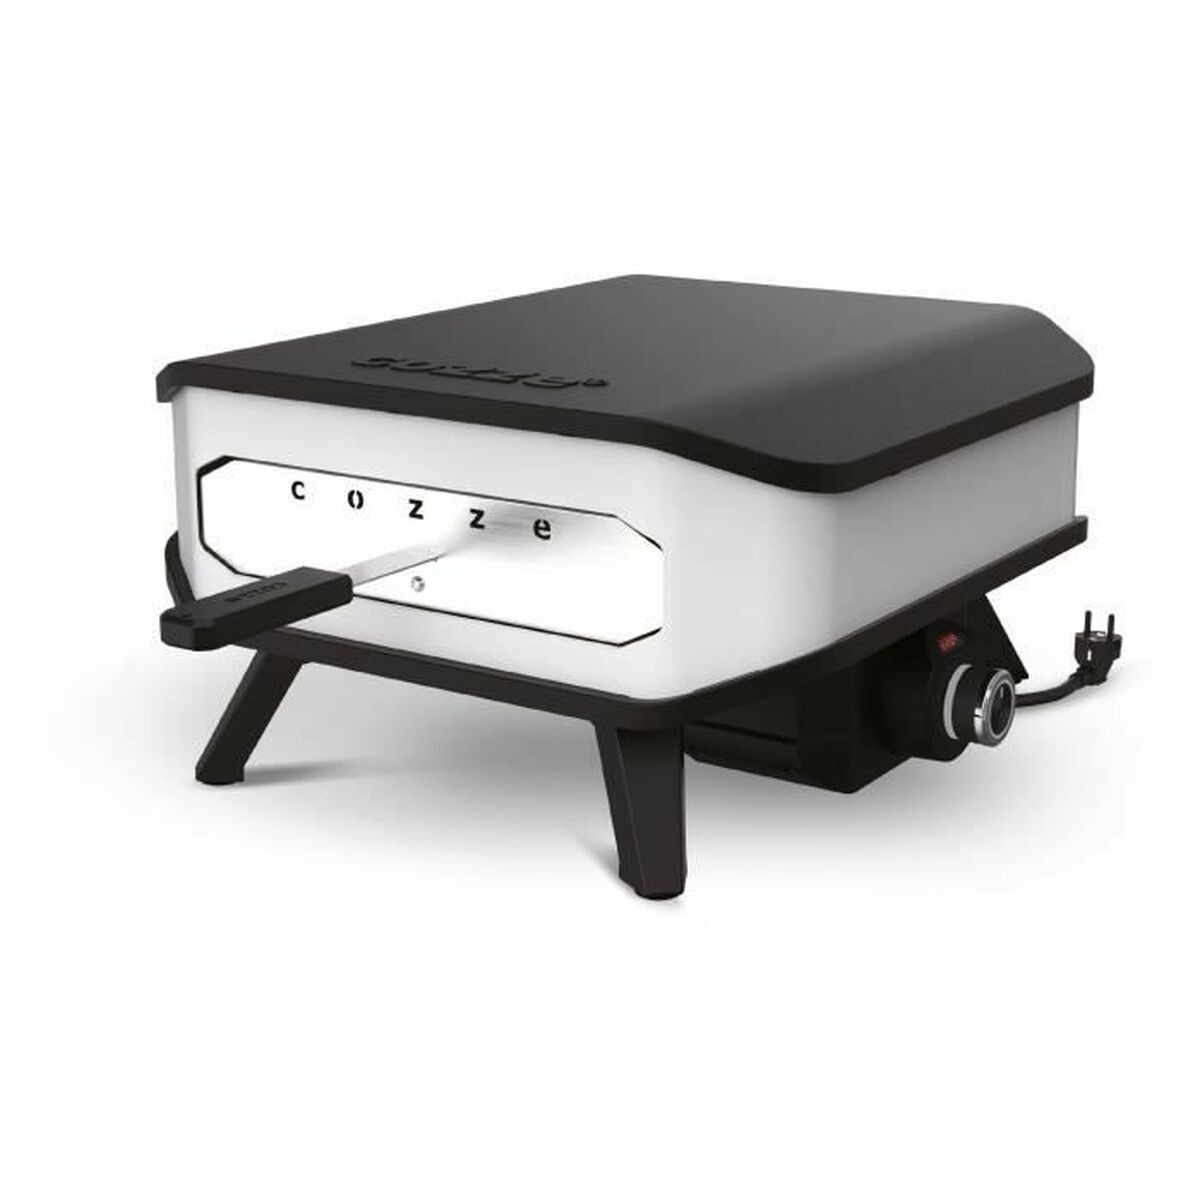
Pizza Maker Cozze 02364773
Brand: Cozze
If you are thinking of renovating your kitchen, purchase Pizza Maker Cozze 02364773 and other Cozze products ! The best quality at the best price is now at your fingertips! Width: 34 cm Size: 13" Product with plug: Yes Type of plug: Plug EU Colour: White Black Power supply: CC/CA current General Product Safety Regulations information: BGScd 68 rue de wambrechies 59520 Marquette lez lille 59520 - Marquette lez Lille contact@bgscd.com https://www.bgscd.com
Category: Home & Garden > Kitchen & Dining > Kitchen Appliances > Toasters & Grills > Pizzelle Makers